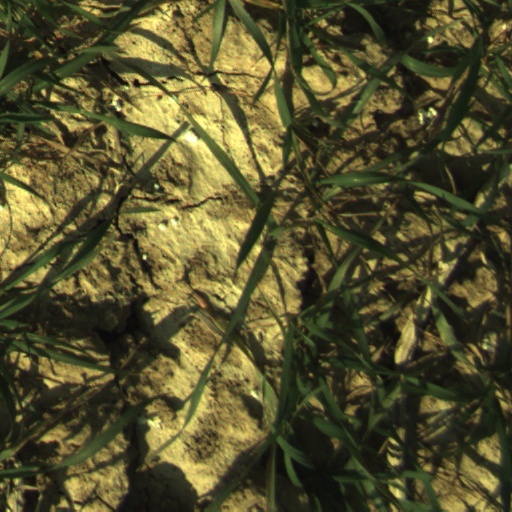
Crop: wheat